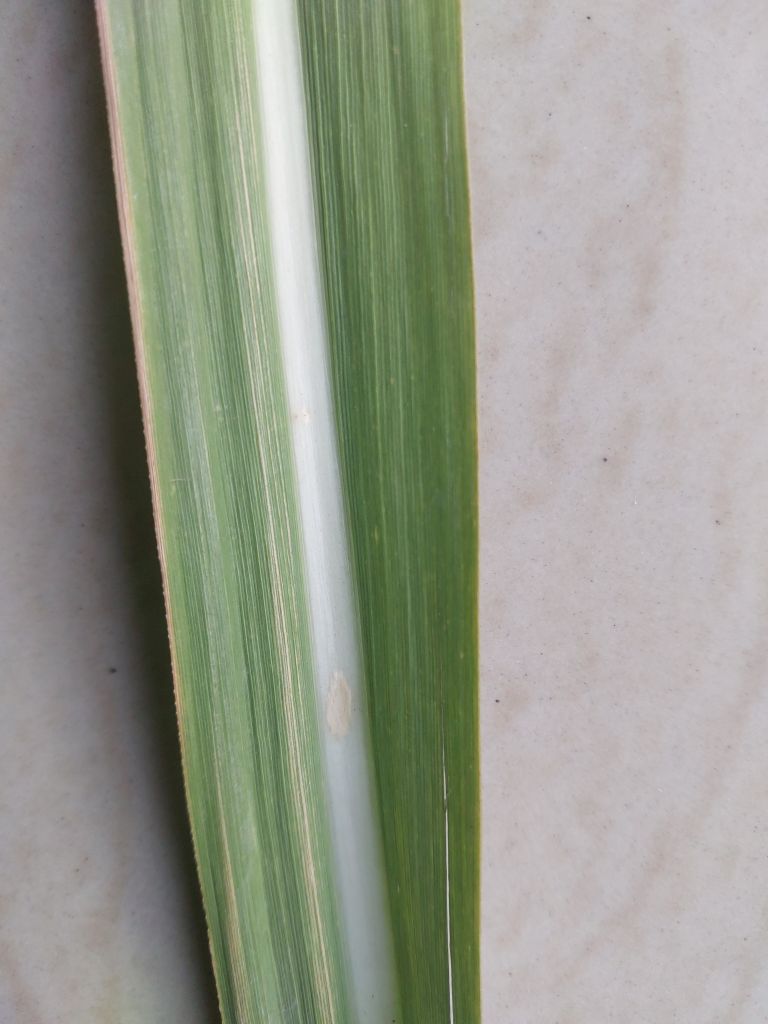
Label: Viral Disease